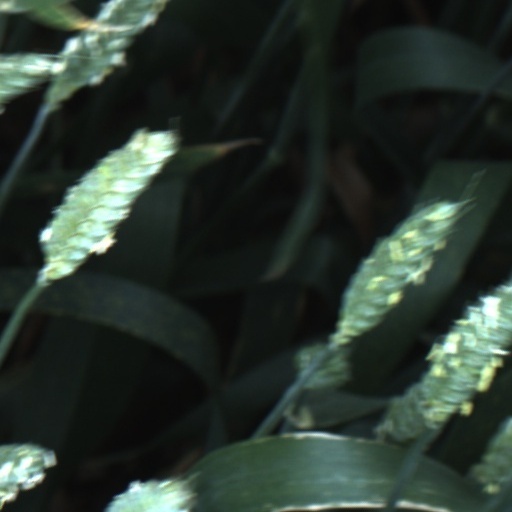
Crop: wheat